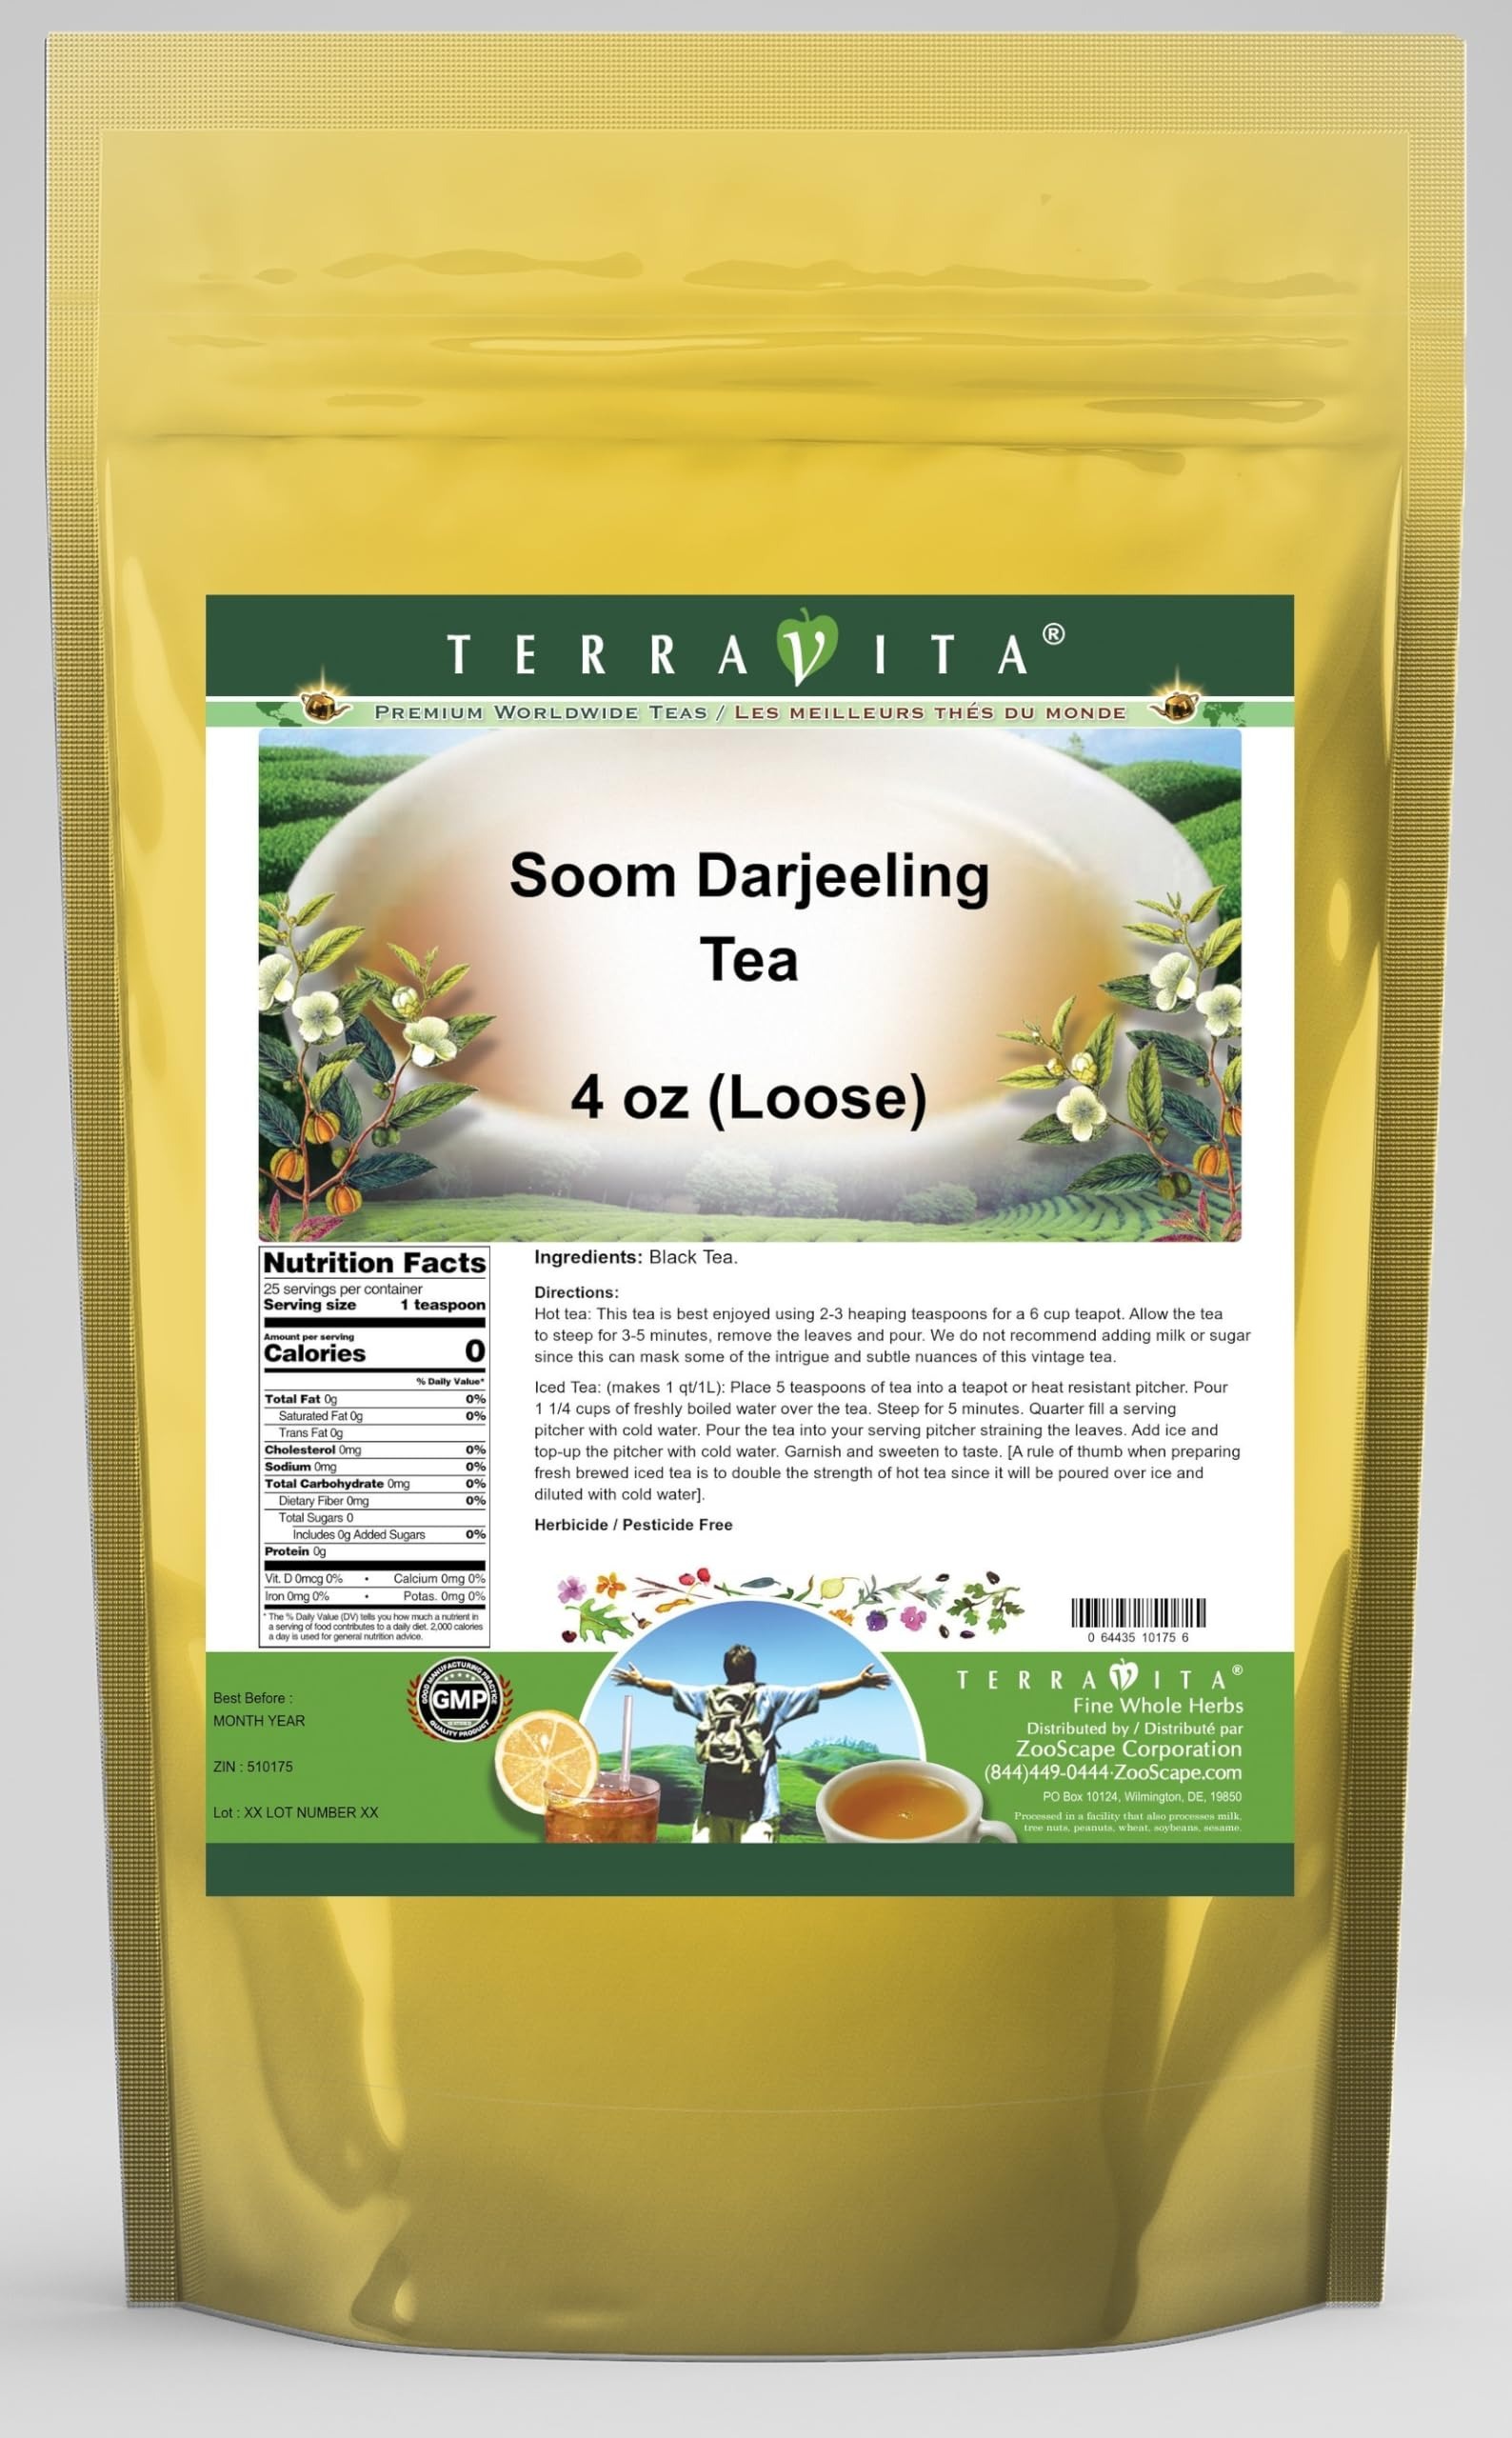
Item Name: Soom Darjeeling Tea (Loose) (4 oz, ZIN: 510175) - 2 Pack
Bullet Point 1: Soom Darjeeling Tea (Loose) (4 oz, ZIN: 510175)
Bullet Point 2: No fillers.
Bullet Point 3: Manufacturer: TerraVita
Bullet Point 4: Size: 4 oz
Bullet Point 5: Loose Leaf Herbal Tea - Packed in a convenient upright pouch!
Product Description: Soom Darjeeling Tea (Loose) (4 oz, ZIN: 510175)<BR><BR>Packaged in the United States in a GMP certified facility (Good Manufacturing Practice).<BR><BR>No fillers.<BR><BR>Manufacturer: TerraVita<BR><BR>Size: 4 oz<BR><BR>Loose Leaf Herbal Tea - Packed in a convenient upright pouch!<BR><BR>Ingredients: Black Tea
Value: 8.0
Unit: Ounce

Price: 137.13